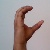
The image shows a hand gesture representing the letter 'C' in Indian Sign Language.